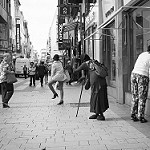
Scene: Outdoor